COVID-19 pandemic in Europe

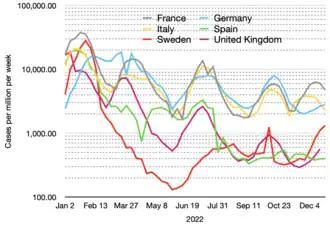
Weekly diagnosed cases per million inhabitants of COVID-19 in major countries in Western Europe. Displayed on semi-log scale starting in 2021.

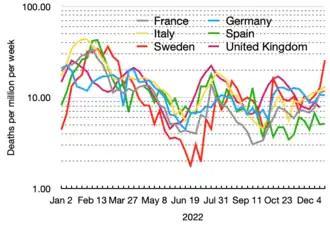
Weekly Deaths per million inhabitants from COVID-19 in major countries in Western Europe. This shows the distinctly different pattern of deaths in Germany and Sweden.

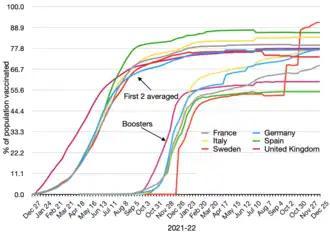
Percentage of people fully vaccinated against COVID-19 in major countries in Western Europe during 2021

In late August, 88% of COVID-19 deaths in Europe were among people over age 65, according to a 30 August report from the WHO.